Trial of the Socialist Revolutionaries

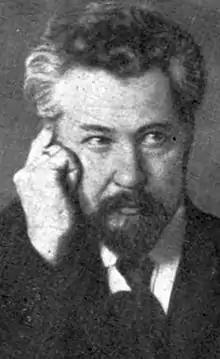
Viktor Chernov, top leader of the PSR, escaped the Soviet secret police by emigrating in 1920.

The Left SRs broke with the Bolsheviks while other regional governments sprang up in opposition to the Soviet regime, contributing to a worsening military situation for the Bolsheviks. Then on August 30, 1918, PSR member Fanny Kaplan fired three shots at Lenin, gravely wounding him, while elsewhere an assassin met with greater success, killing head of the Petrograd Cheka Moisei Uritsky. The Bolsheviks responded with a "Red Terror," taking hostages and engaging in summary executions of their enemies. The bloody civil war, marked by atrocities on both sides, would continue unabated through 1920.